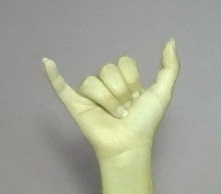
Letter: ya